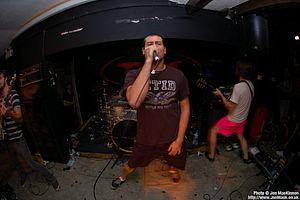
Poison the Well est un groupe américain de punk hardcore expérimental, originaire de Miami, en Floride autrefois signé au label Ferret Music. En 2010, le groupe annonce son inactivité. Le guitariste Ryan Primack et le batteur Chris Hornbrook sont les seuls membres restants de la première formation.